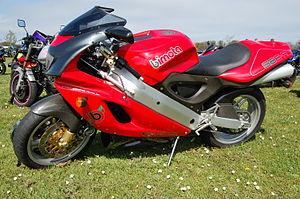
La SB6 est un modèle de motocyclette du constructeur italien Bimota.